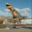
Label: dinosaur